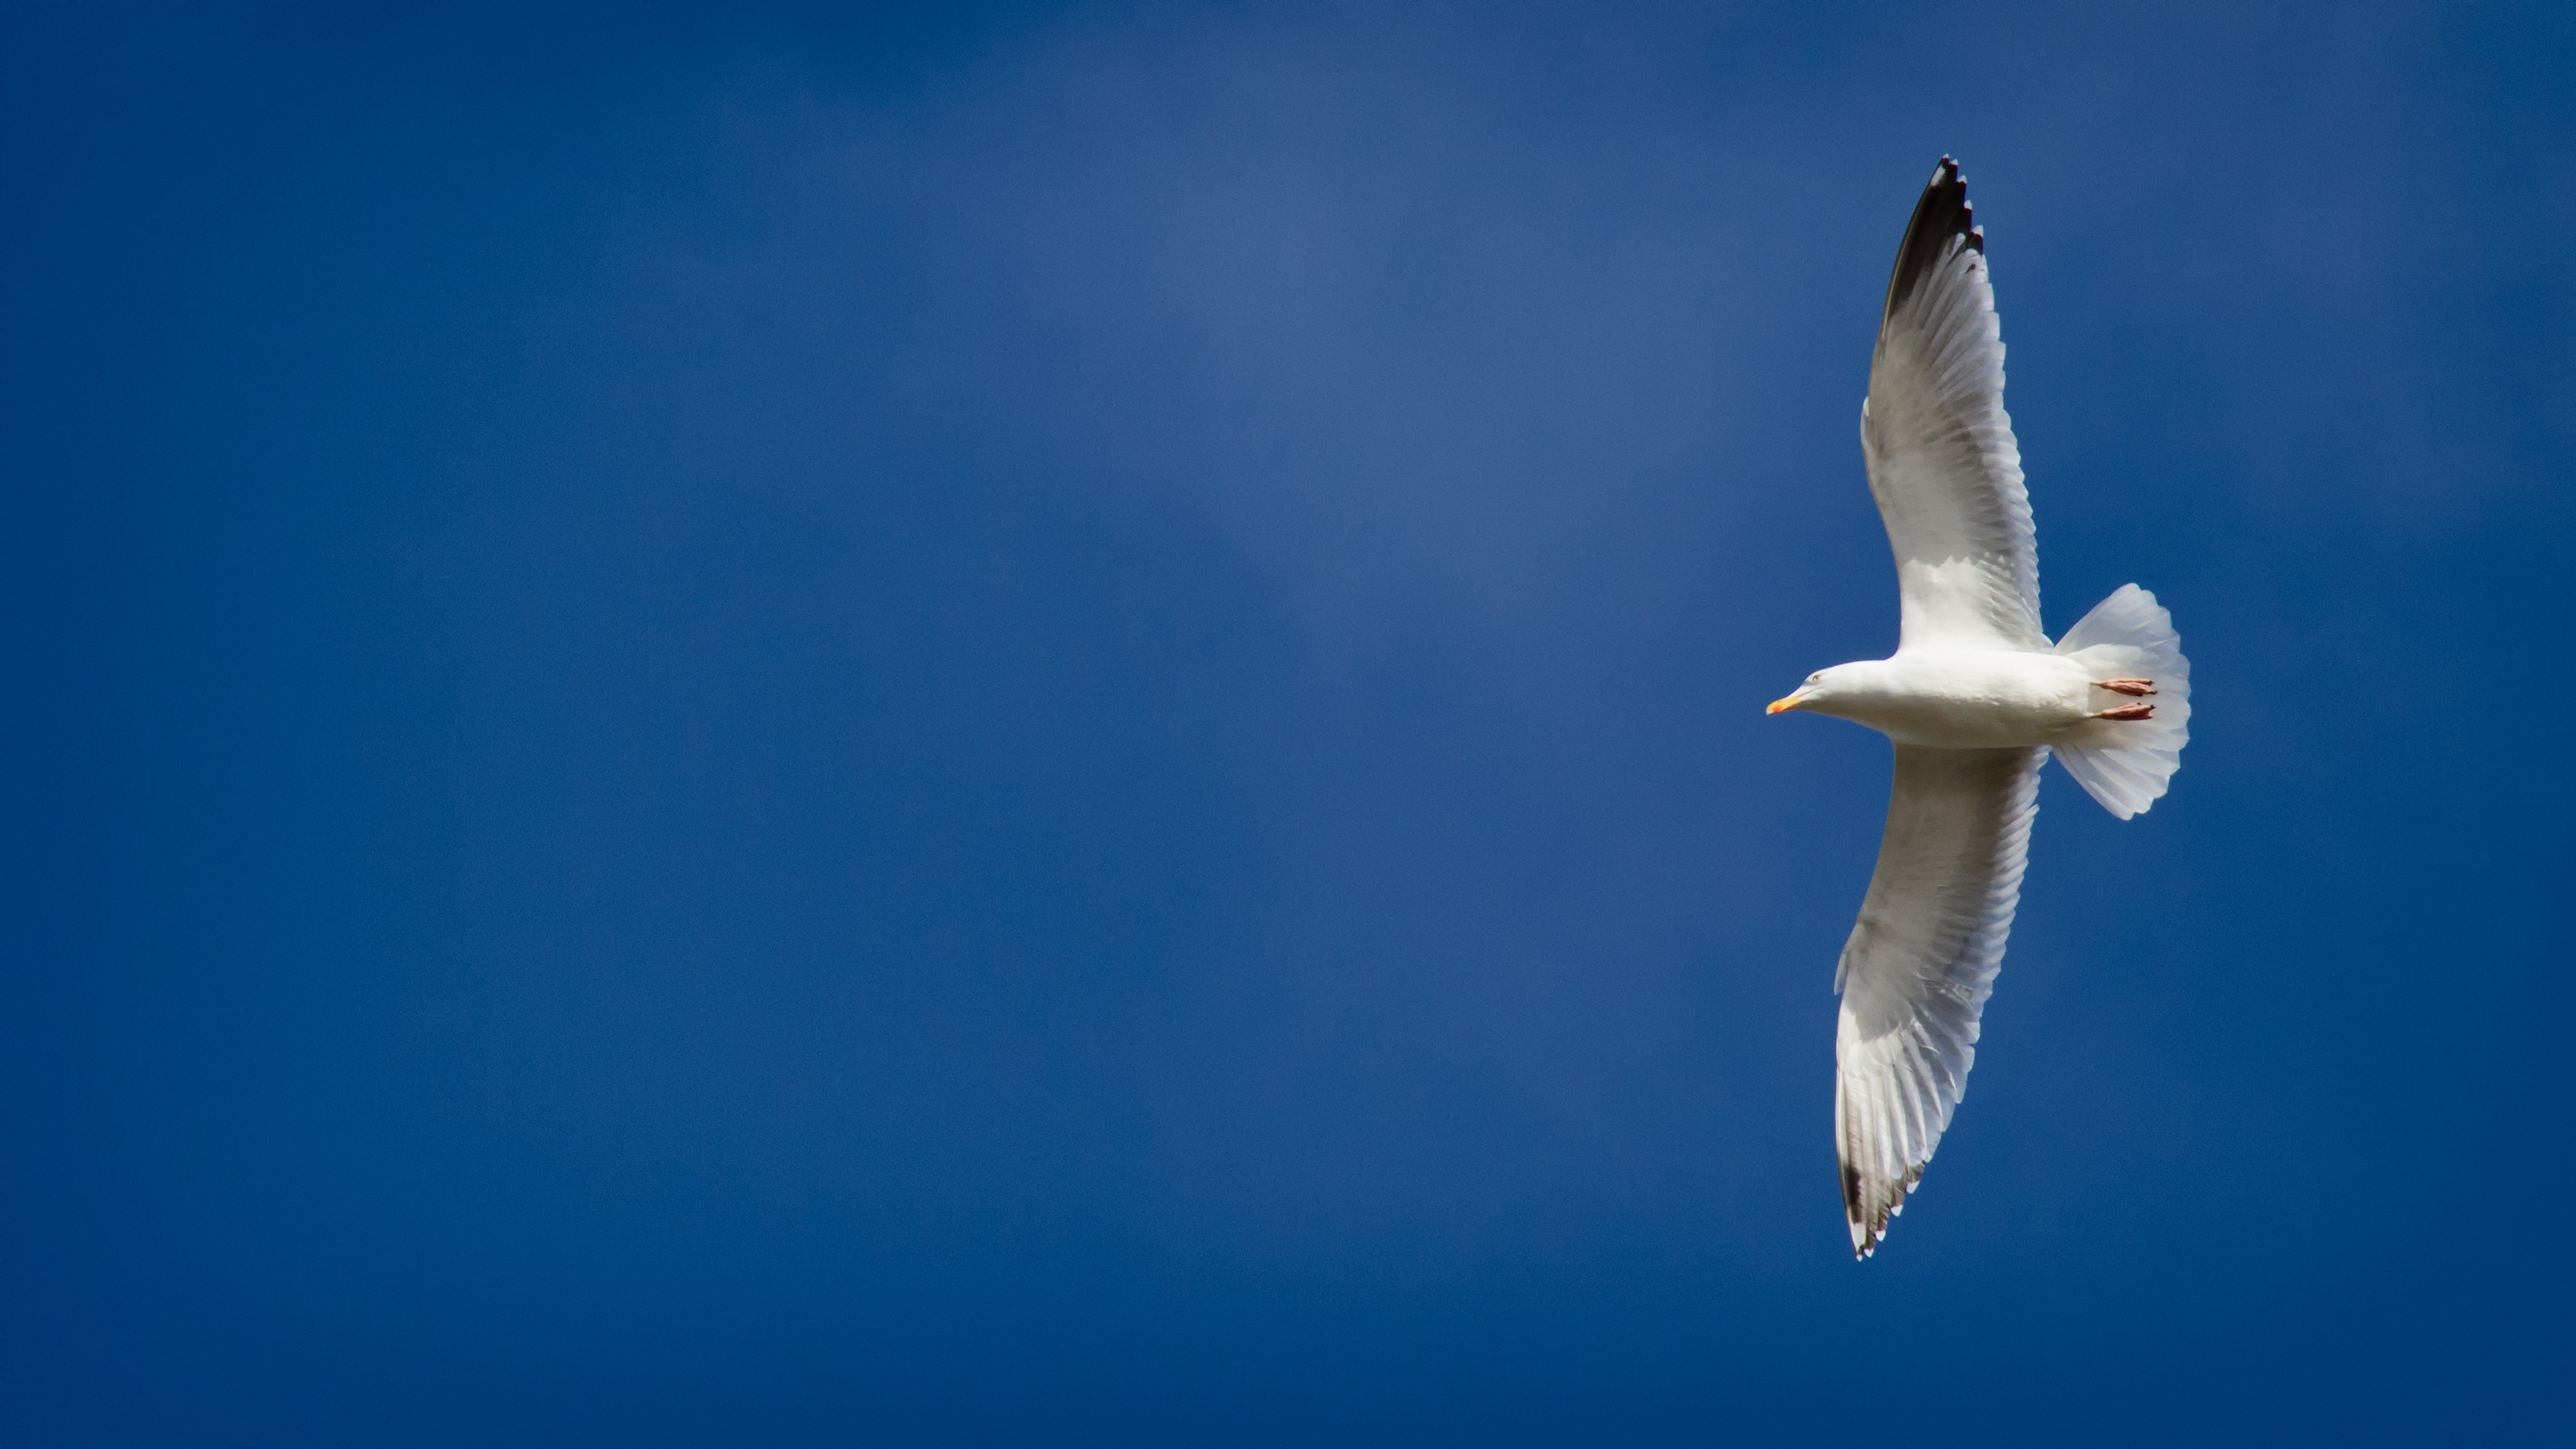
sea, coast, water, nature, bird, wing, sky, sunlight, air, seabird, fly, seagull, summer, wildlife, gull, flight, natural, scenery, soar, blue, soaring, freedom, ornithology, sunny, resort, marine, vertebrate, birdwatching, oceanic, charadriiformes, atmosphere of earth